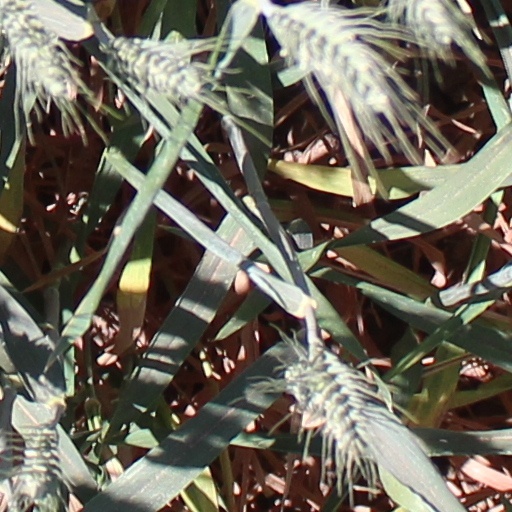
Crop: wheat